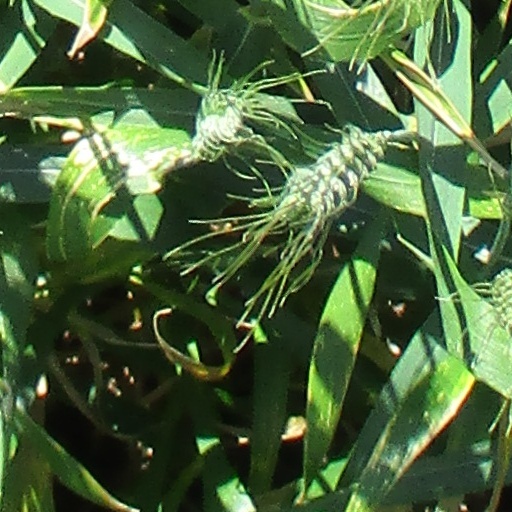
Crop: wheat